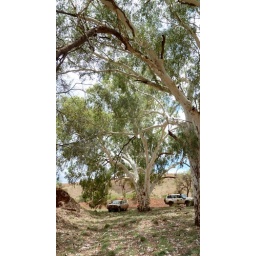
Lunchspot today in the Hamersley Range with massive white gums and a cool rock stratigraphy on the cliff face